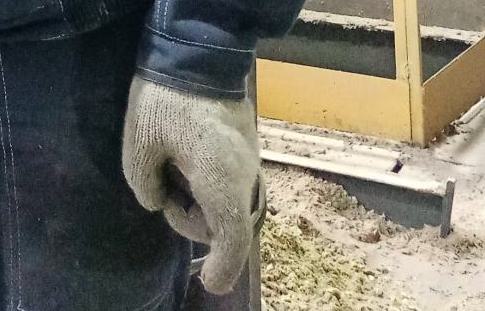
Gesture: no_gesture